Frankie Crosetti

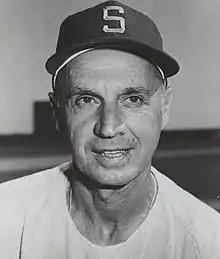
Crosetti in 1969

Frank Peter Joseph Crosetti (October 4, 1910 – February 11, 2002) was an American baseball shortstop. Nicknamed "the Crow", he spent his entire seventeen-year Major League Baseball playing career with the New York Yankees before becoming a coach with the franchise for an additional twenty seasons. As a player and third base coach for the Yankees, Crosetti was part of seventeen World Championship teams and 23 World Series participants overall (1932–1964), the most of any individual.